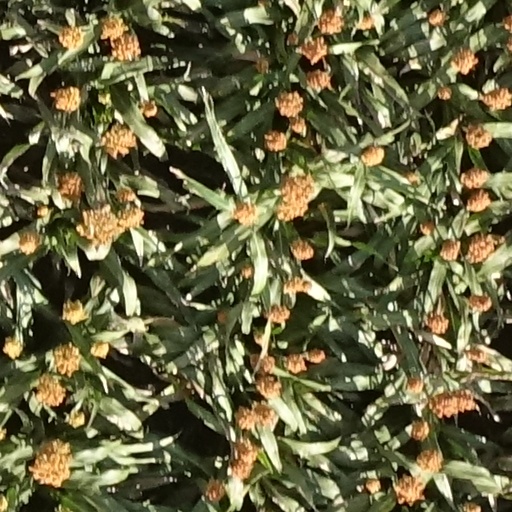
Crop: sorghum